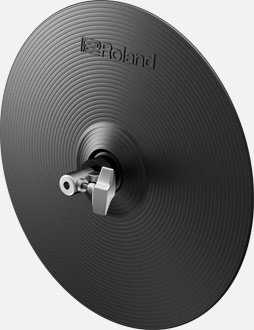
V-HI HAT
Brand: Roland
IDEAL FOR PERFECTING HI-HAT TECHNIQUES The VH-10 V-Hi-Hat uses a single-cymbal floating design that can be mounted and played on a traditional acoustic hi-hat stand. It provides the same playing feel as an acoustic hi-hat with natural rebound feel and swinging motion of the hi-hat cymbal. The depth at which you advance the pedal of the hi-hat stand smoothly varies the tonal character from open to closed, and you can also use hi-hat techniques such as half-closed playing and foot-splash. The VH-10 allows you to express the tonal change that occurs when you strike the hi-hat in the closed state before immediately opening it. You can even differentiate between strikes on the bow and edge of the cymbal, too. Replicates the natural swinging motion of an authentic hi-hat cymbal Light-weight cymbal, perfect for foot splash techniques and quick pedal control Differentiate between strikes on the bow and edge Striking surface uses rubber for silencing Can be mounted on a traditional acoustic hi-hat stand
Category: Arts & Entertainment > Hobbies & Creative Arts > Musical Instruments > Percussion > Electronic Drums